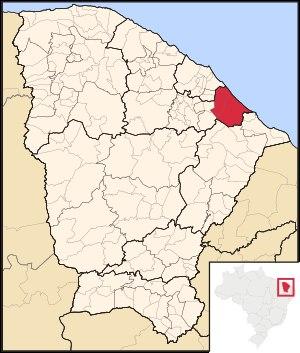
La microrégion de Cascavel est l'une des huit microrégions qui subdivisent le nord de l'État du Ceará au Brésil.